Robbie Hunter-Paul

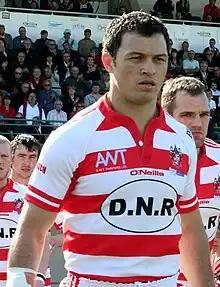
Paul playing for the Leigh Centurions

He signed with Co-operative Championship side Leigh Centurions for the 2010 season. He retired at the end of the 2011 season.